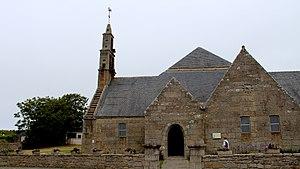
Lampaul-Plouarzel Eglise St Pol Aurélien
Lampaul-Plouarzel [lɑ̃pɔl pluaʁzɛl] est une commune littorale du département du Finistère, dans la région Bretagne, en France.
La liste des églises du Finistère recense de la manière la plus complète possible les églises, cathédrales et basiliques situées dans le département français du Finistère.